Desyatinny Monastery

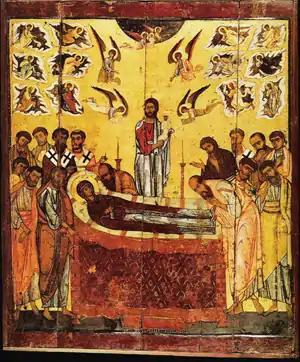
"The Cloudy Assumption" (ca. 1200). The icon from Desyatinny monastery

There was no united Russian state when the monastery was founded, whatever the precise year happens to be. Instead, There were various East Slavic feudal states. The monastery was founded in the capital of the Novgorod Republic, the most economically, politically and socially developed of these. There are written sources in the Novgorod chronicles, inventory acts and other documents, which give an idea of the early history of the monastery. It can therefore be asserted that the monastery was not substantially developed from the time when its main church of stone was built in 1397 until the end of Swedish occupation of Novgorod in 1617.